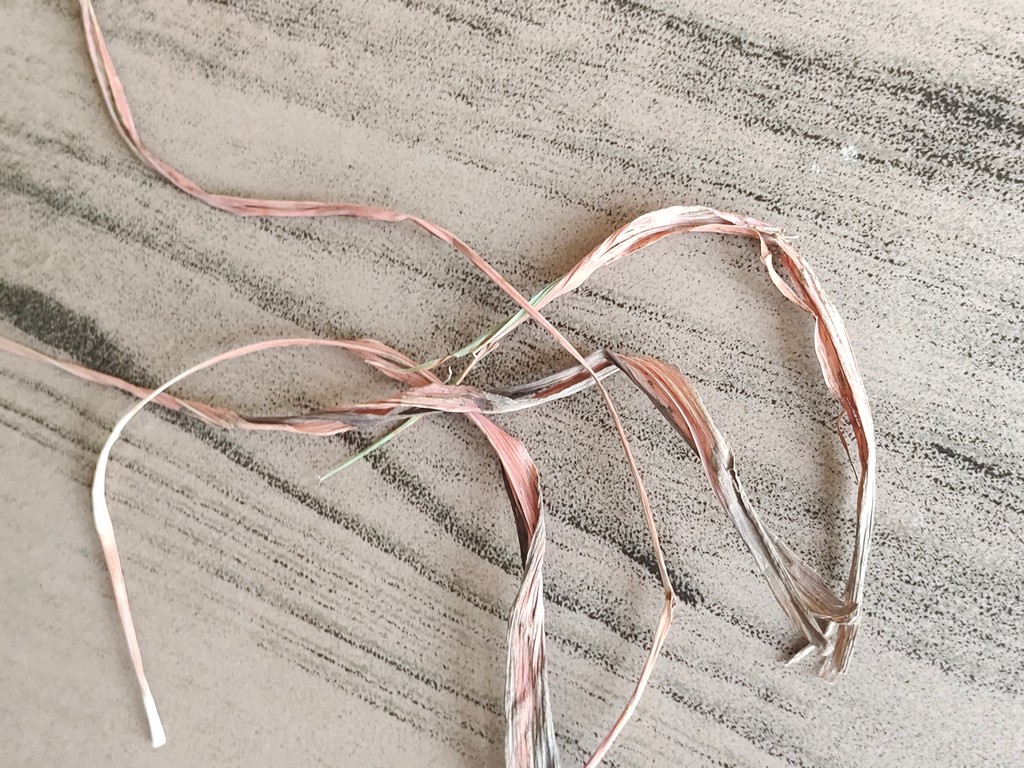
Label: Dried